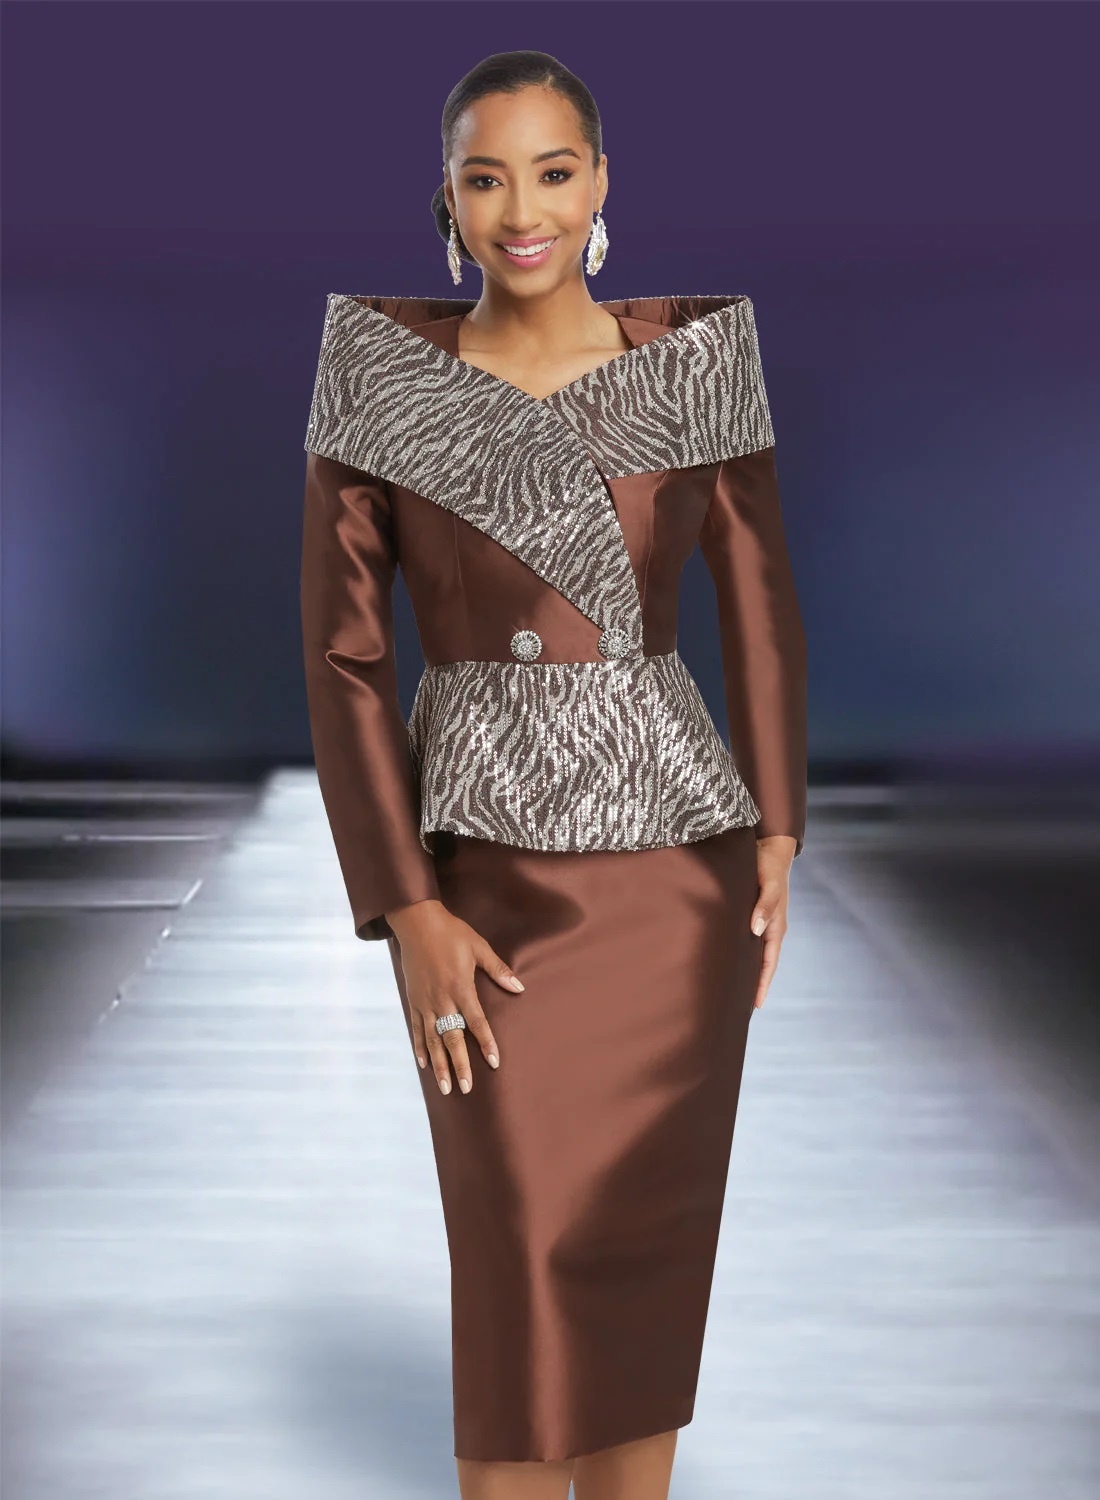
Donna Vinci 12045
Donna Vinci 12045 2 piece Portrait Collar Skirt Suit Colors: Brown Jacket Length: 24" Skirt Length: 30" Sizes: 8, 10, 12, 14, 16, 18, 20, 22 MATCHING HAT Sold Out Donna Vinci H12045
Brand: Donna Vinci
Category: Apparel & Accessories > Clothing > Suits > Skirt Suits